Boadilla Centro (Madrid Metro)

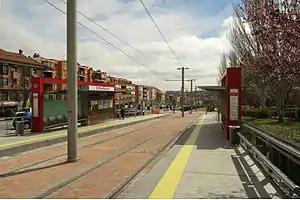

Boadilla Centro is a station on Line 3 of the Metro Ligero in Madrid, Spain. It is located in fare Zone B2.